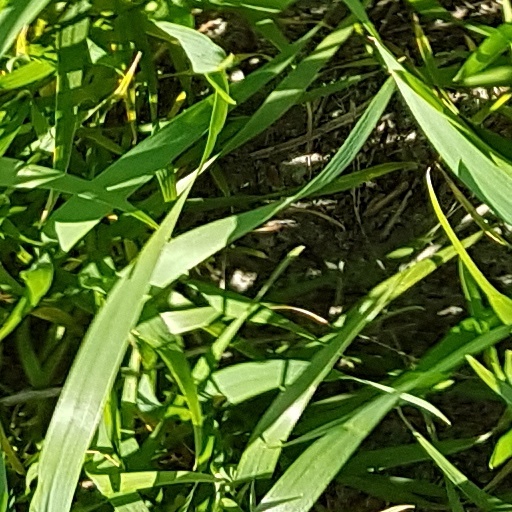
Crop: wheat